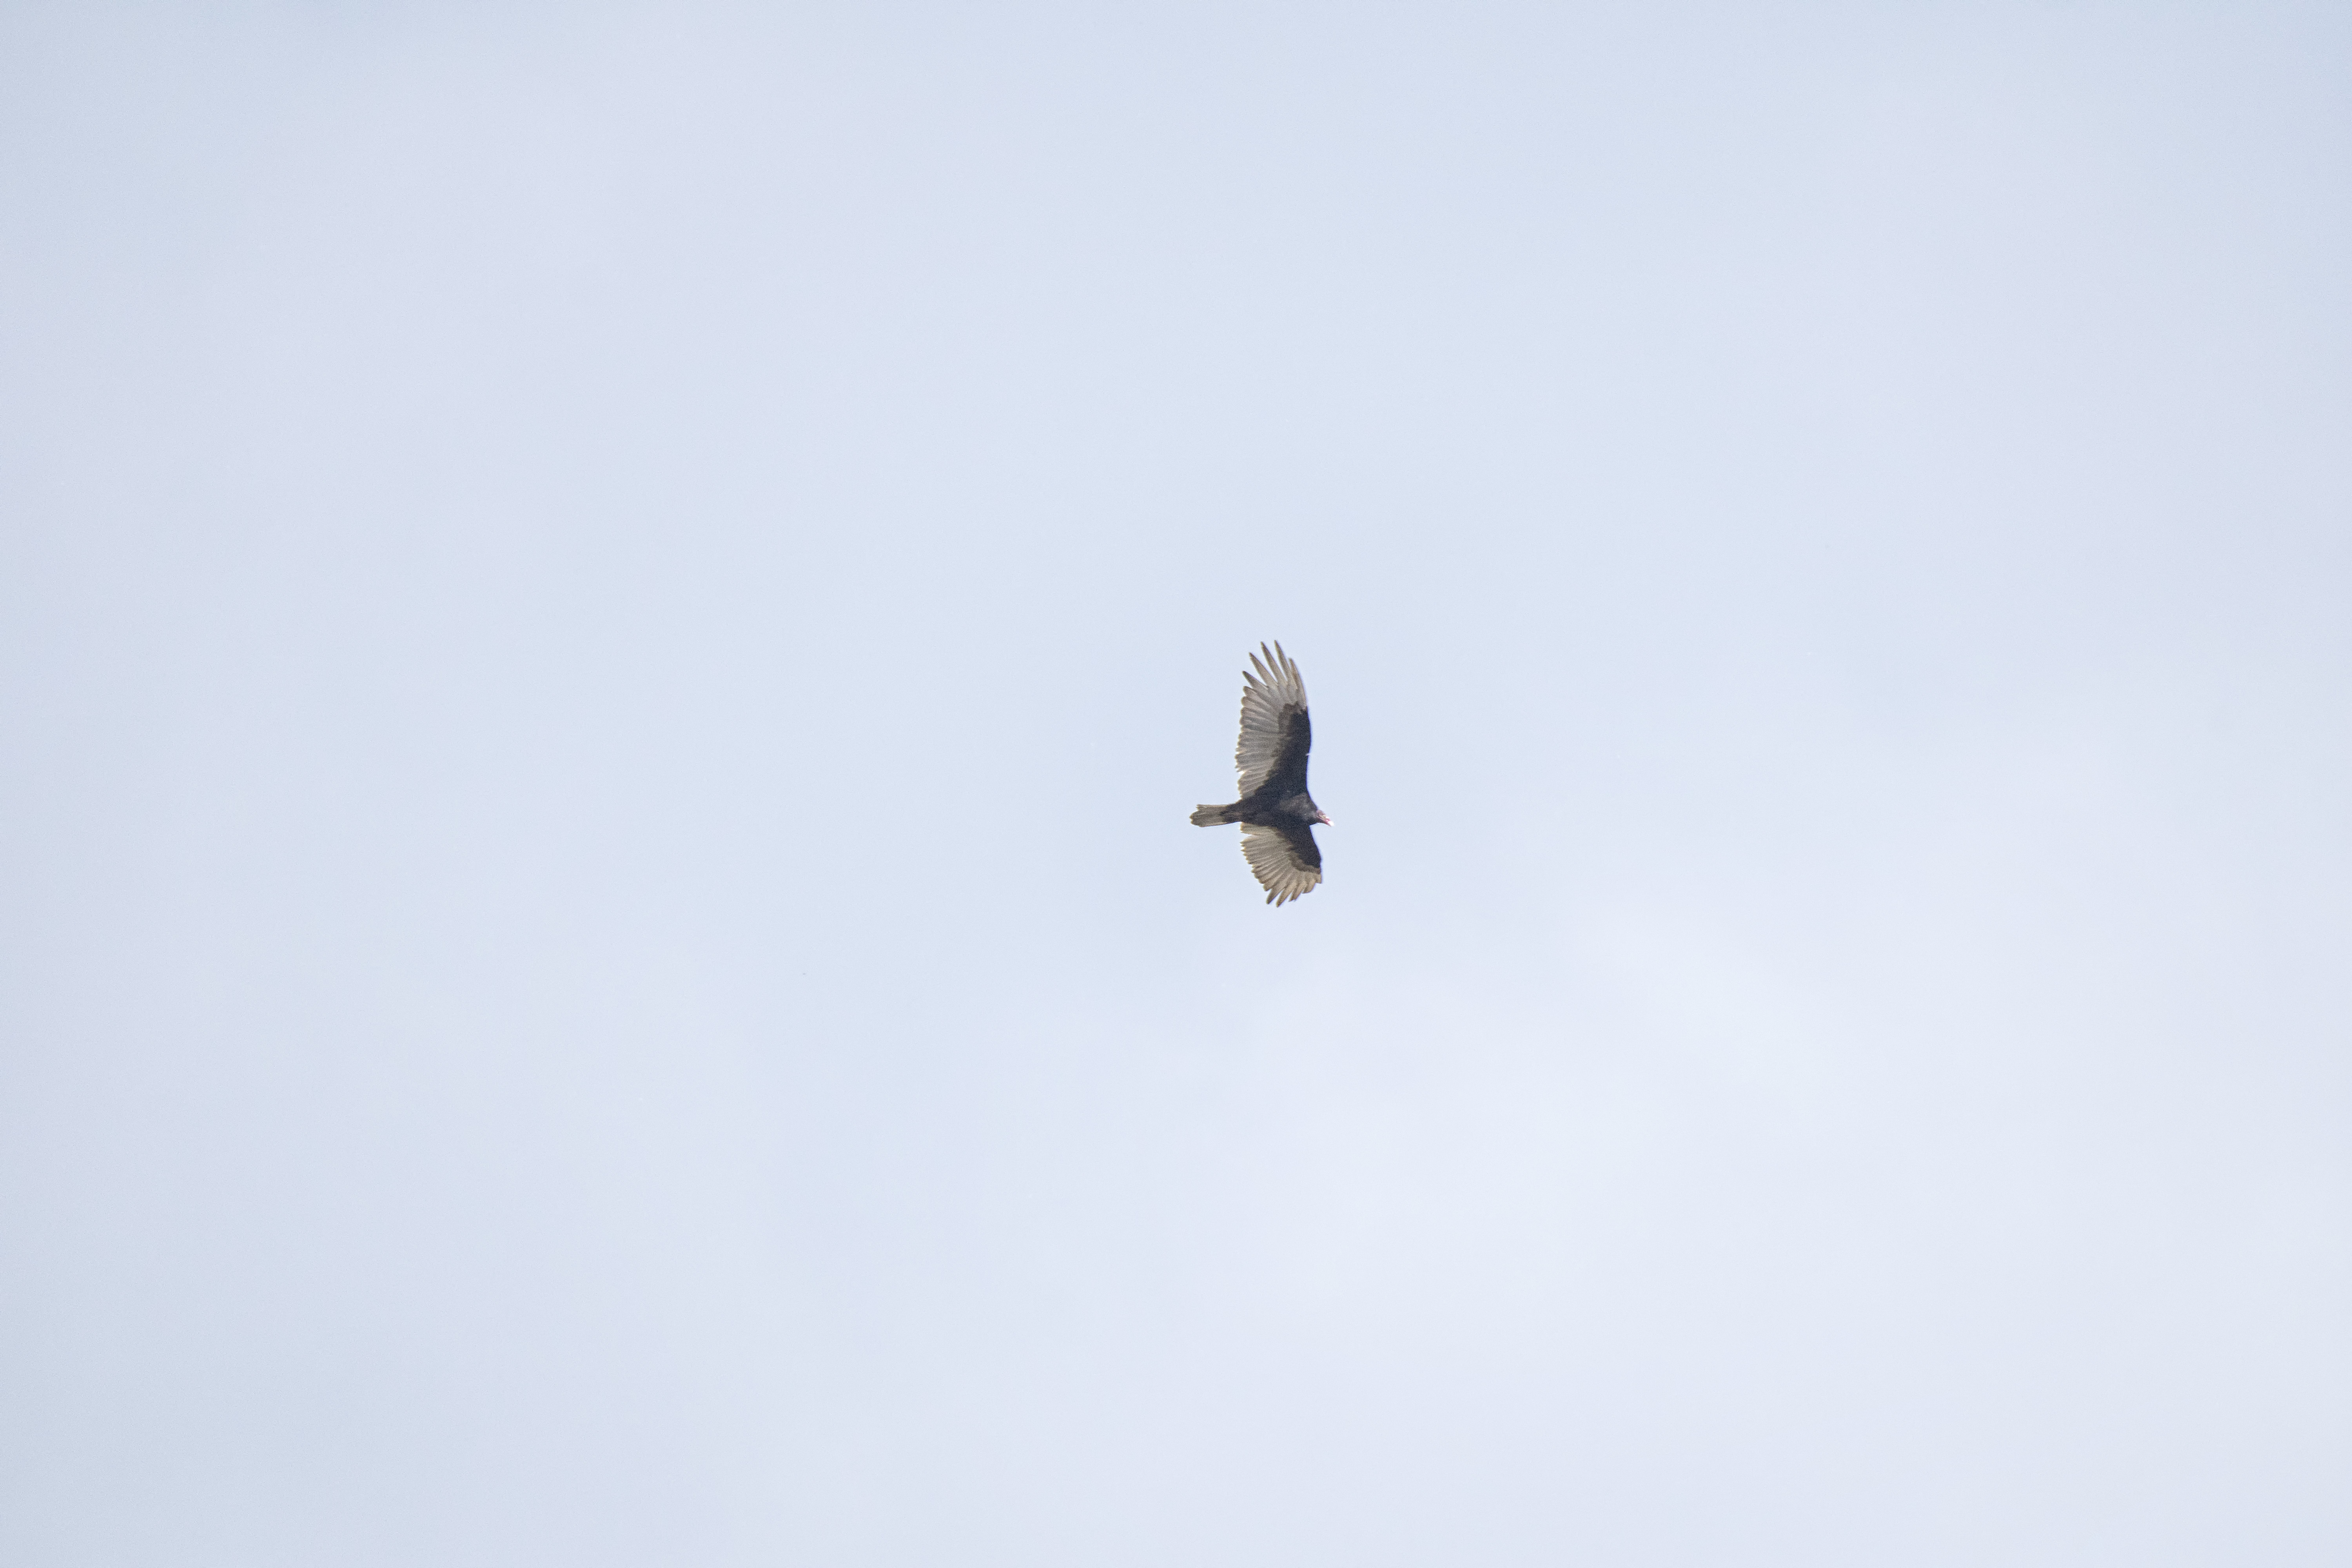
bird, wing, seabird, flight, bird of prey, canada, turkey, a, vertebrate, rouge, tte, quebec, vulture, sherbrooke, oiseau, urubu